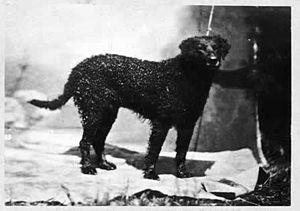
Le retriever à poil bouclé, parfois simplement appelé curly, est une race de chiens originaire du Royaume-Uni. La race est probablement issue de croisements entre caniches, épagneul d'eau irlandais et chien de Terre-Neuve. La race est considérée comme rare.